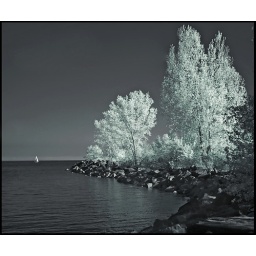
a sailboat passing by on lake ontario by ashbridges bay. digital infrrared image using a sony f828.